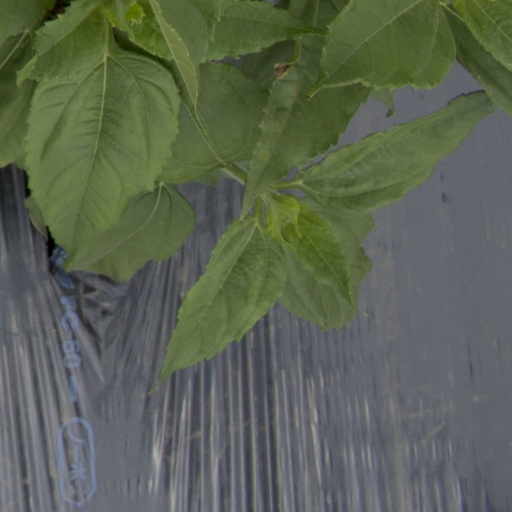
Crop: Jerusalem artichoke